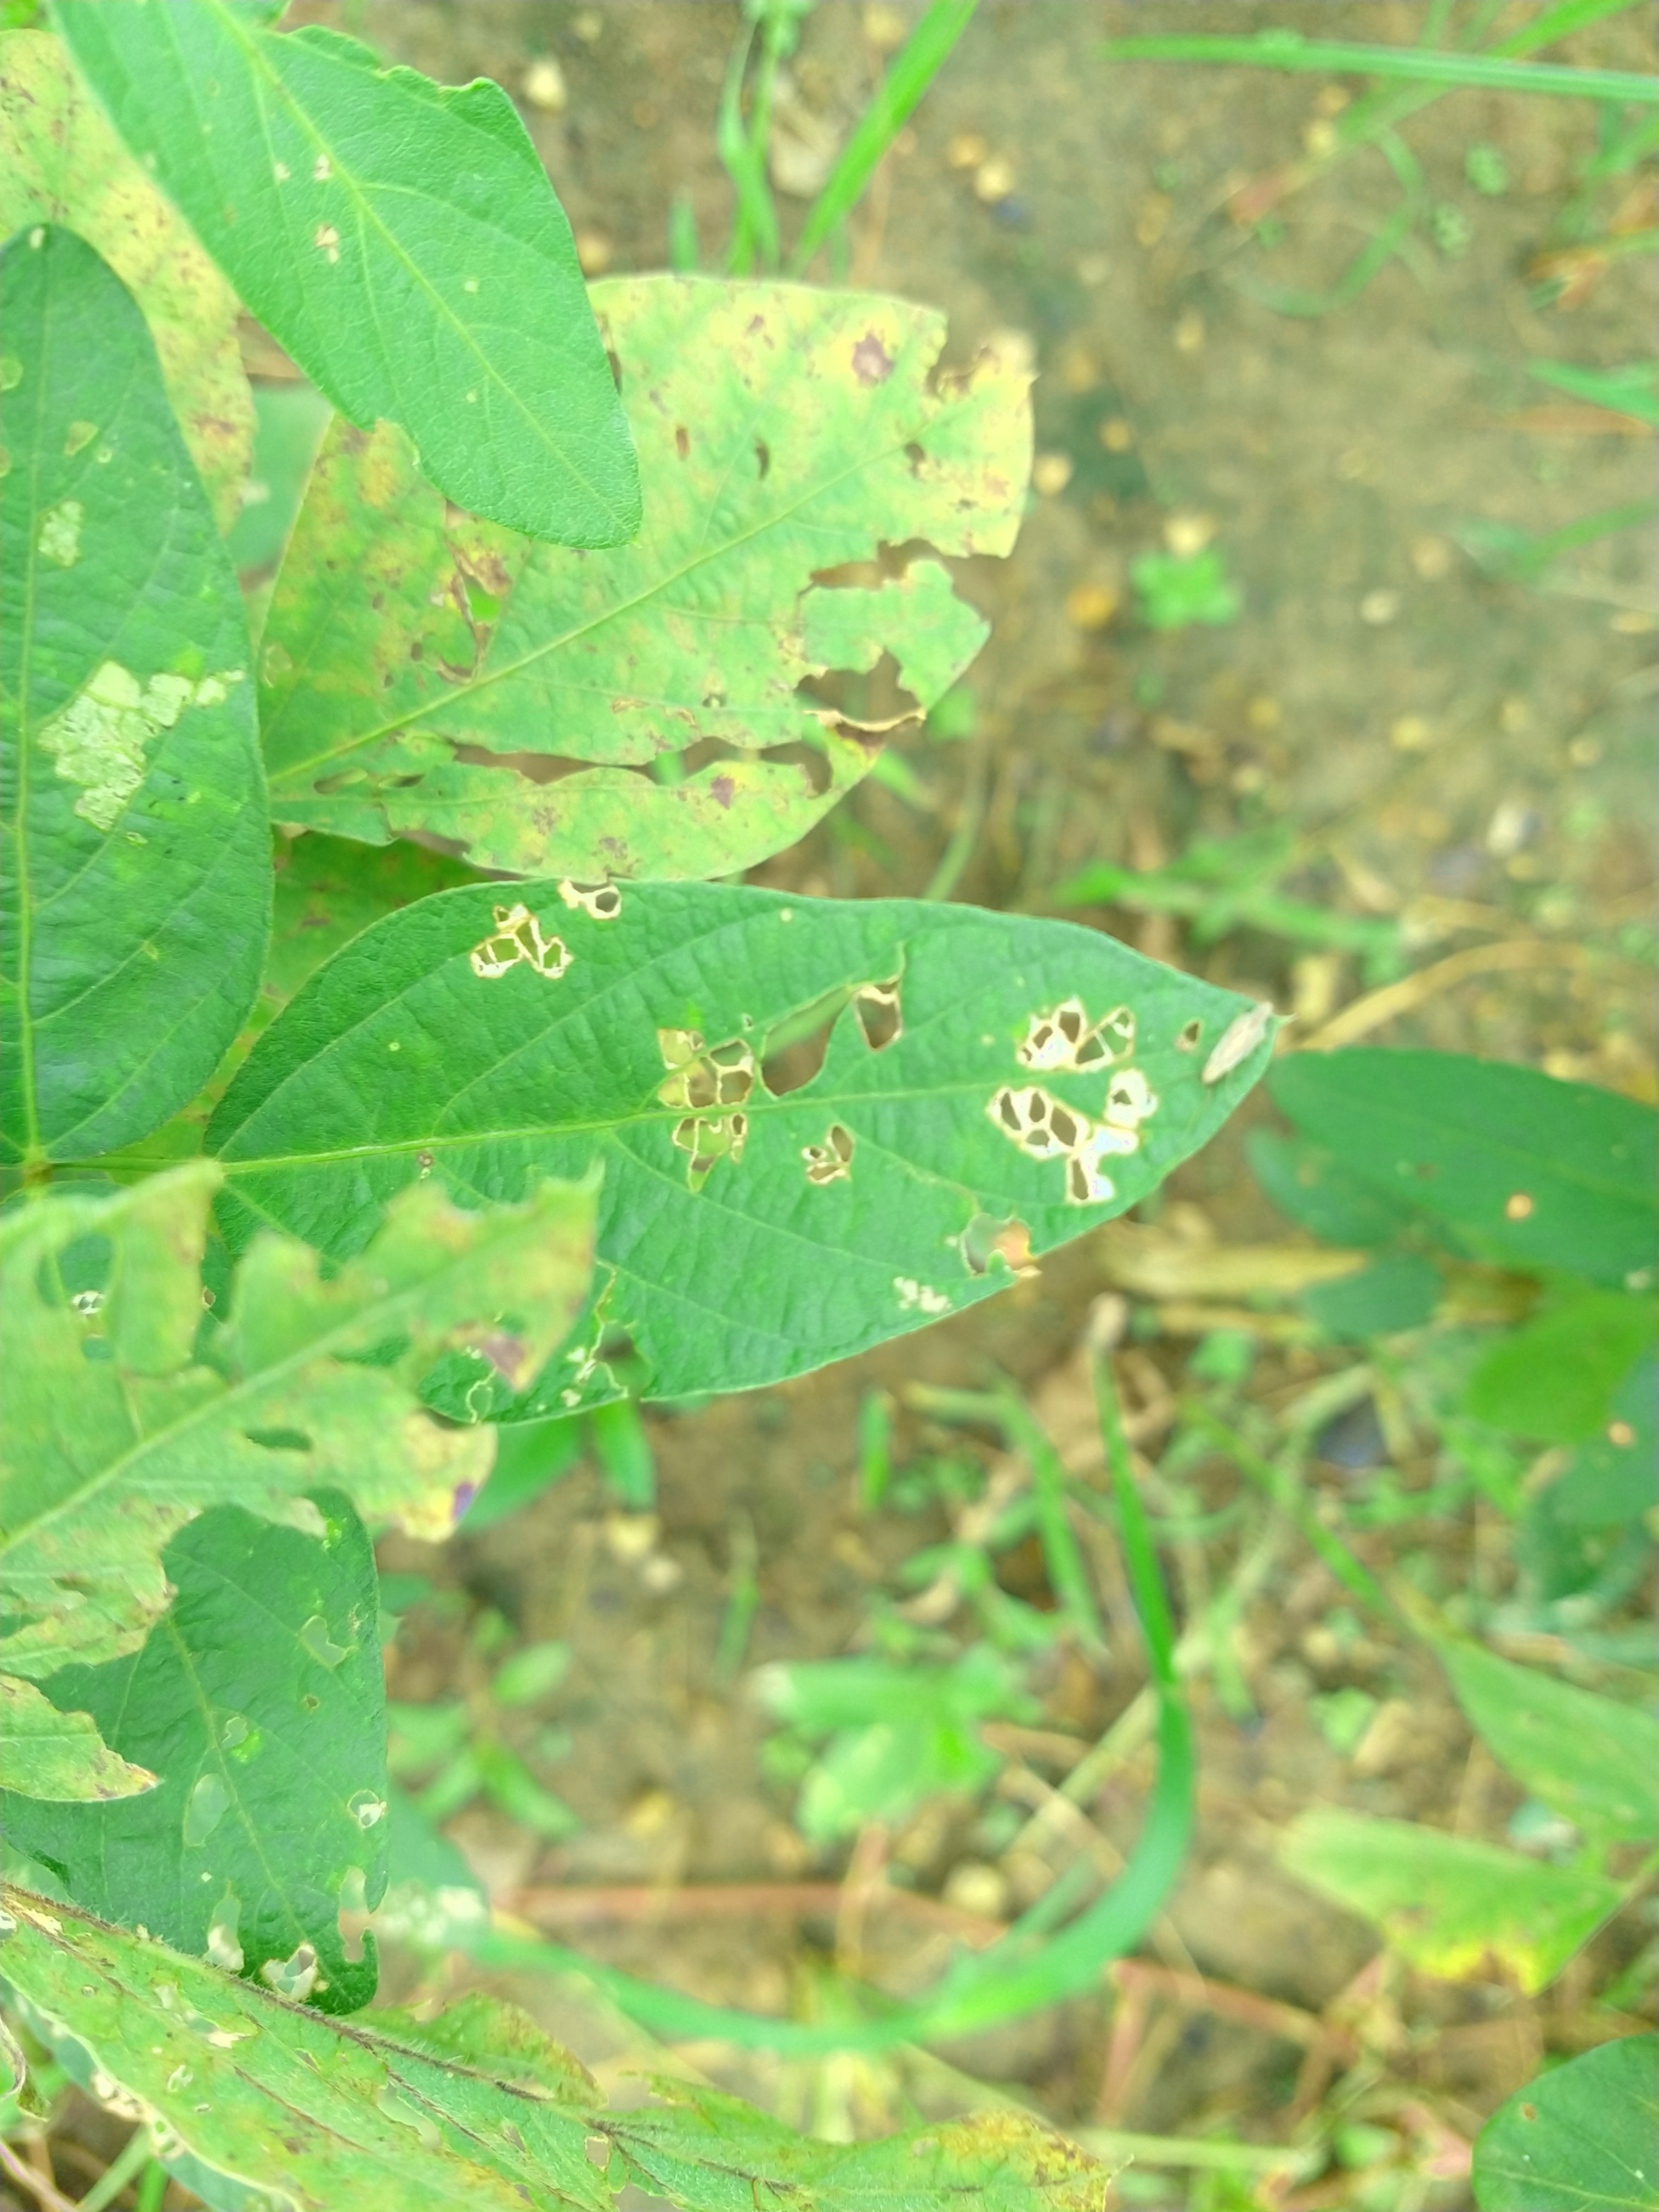
Label: Disease